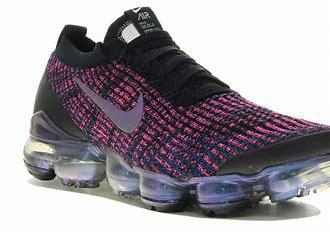
Brand: Nike
Model: Air Vapormax Flyknit 3